Battle of Fort Charlotte

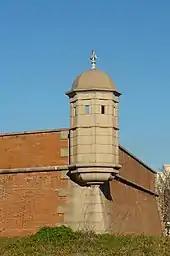
Bastion of the reconstructed fort.

Gálvez did not immediately move against Pensacola after his victory at Fort Charlotte, although he wanted to take advantage of the British disorganization caused by the attempt to support Mobile. However, since he knew that Pensacola was strongly defended, and armed with powerful cannons, he again requested large-scale naval support from Havana. He learned in April that additional reinforcements, including British Royal Navy vessels, had arrived at Pensacola. Without reinforcements, he left a garrison in Mobile, and left for Havana to raise the troops and equipment needed for an attack on Pensacola.